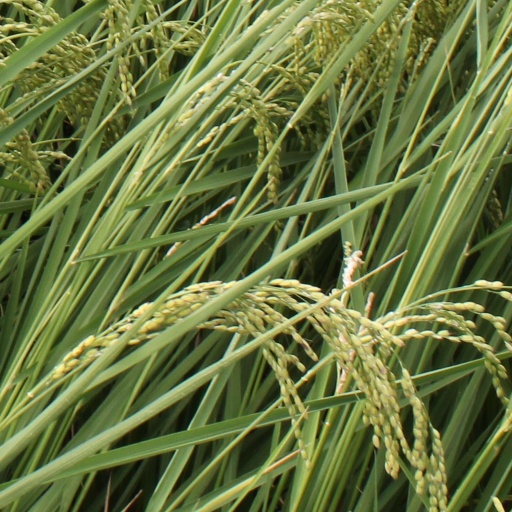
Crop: rice